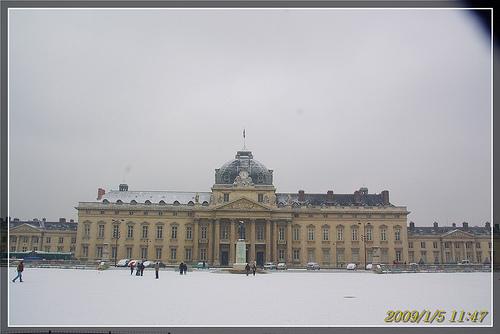
Weather: snow or frosty